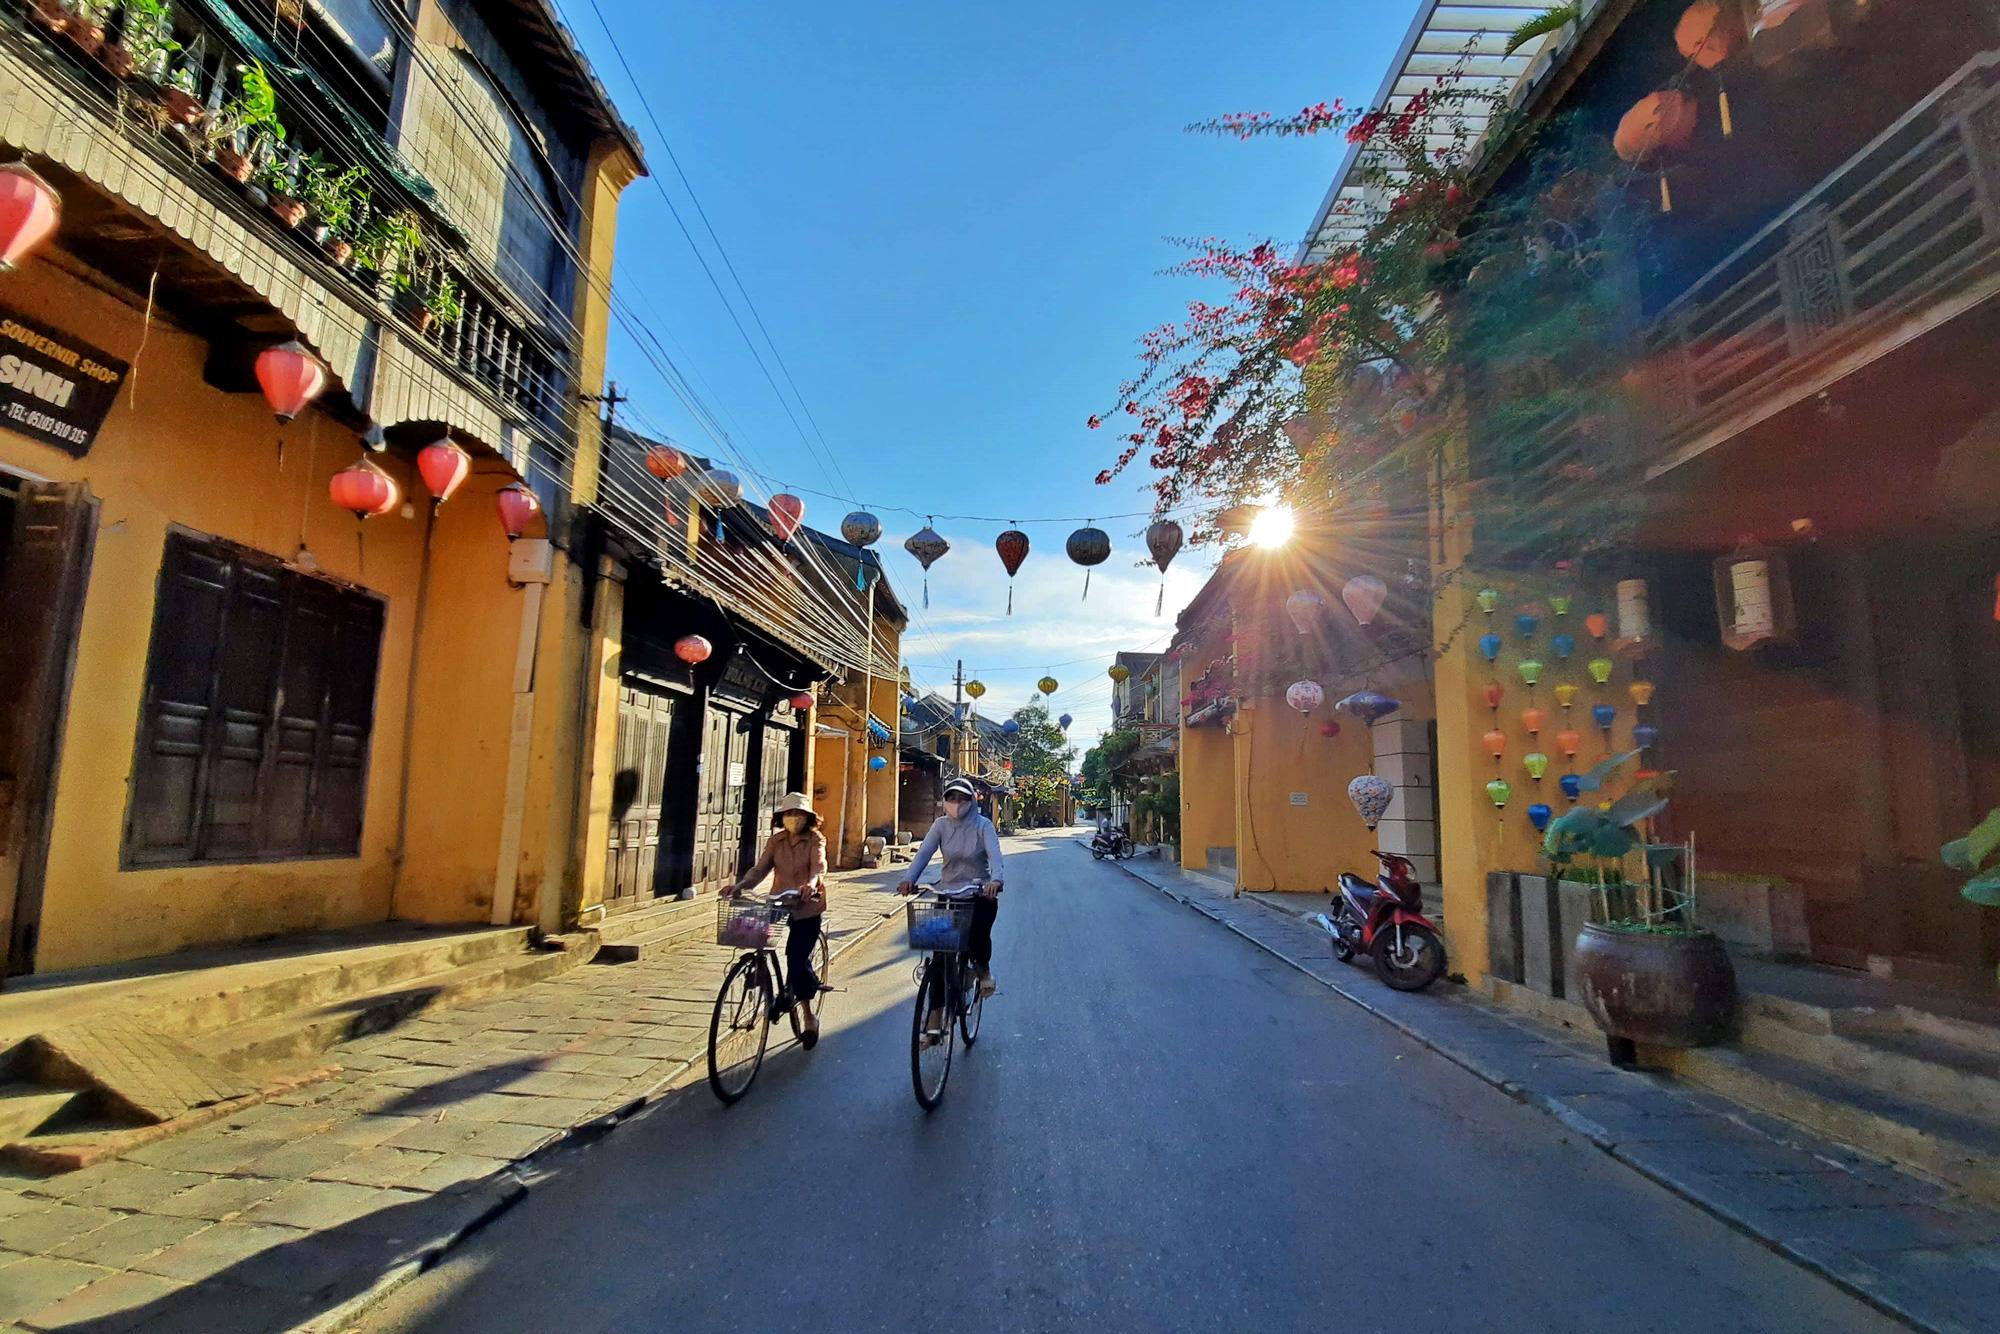
hai chiếc xe đạp đang di chuyển cùng một hướng trên đường